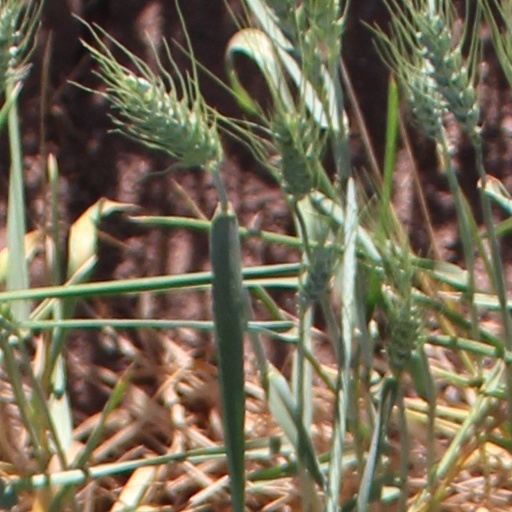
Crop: wheat